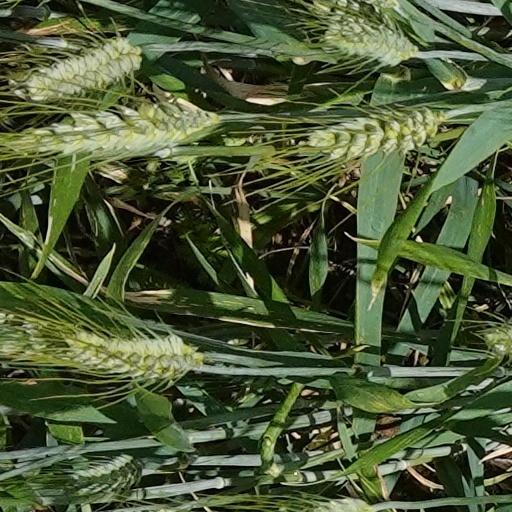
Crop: wheat